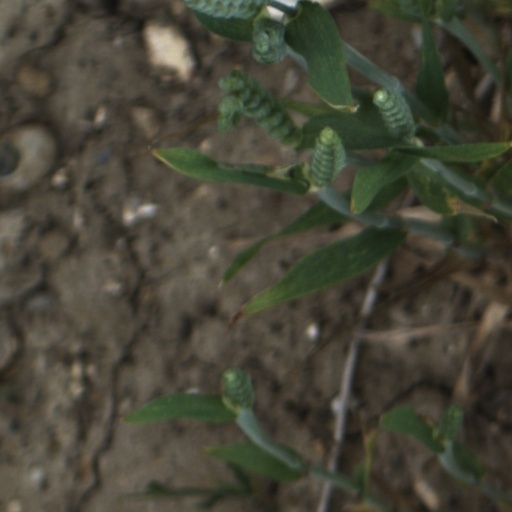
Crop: wheat